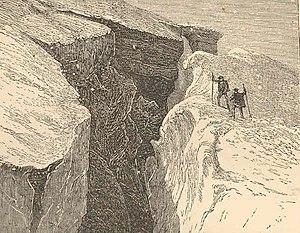
Cravasse du Grand-Plateau
Le glacier des Bossons est une cascade de glace qui descend du sommet du mont Blanc : relativement court mais pentu, il passe de 4 810 m à 1 420 m d'altitude en seulement 7,3 km et présente de nombreux séracs et crevasses dans les pentes fortes. La vitesse d'épanchement peut y dépasser un mètre par jour en été. Au total, la glace s'écoule en moins de 50 ans du sommet jusqu'à la langue terminale.